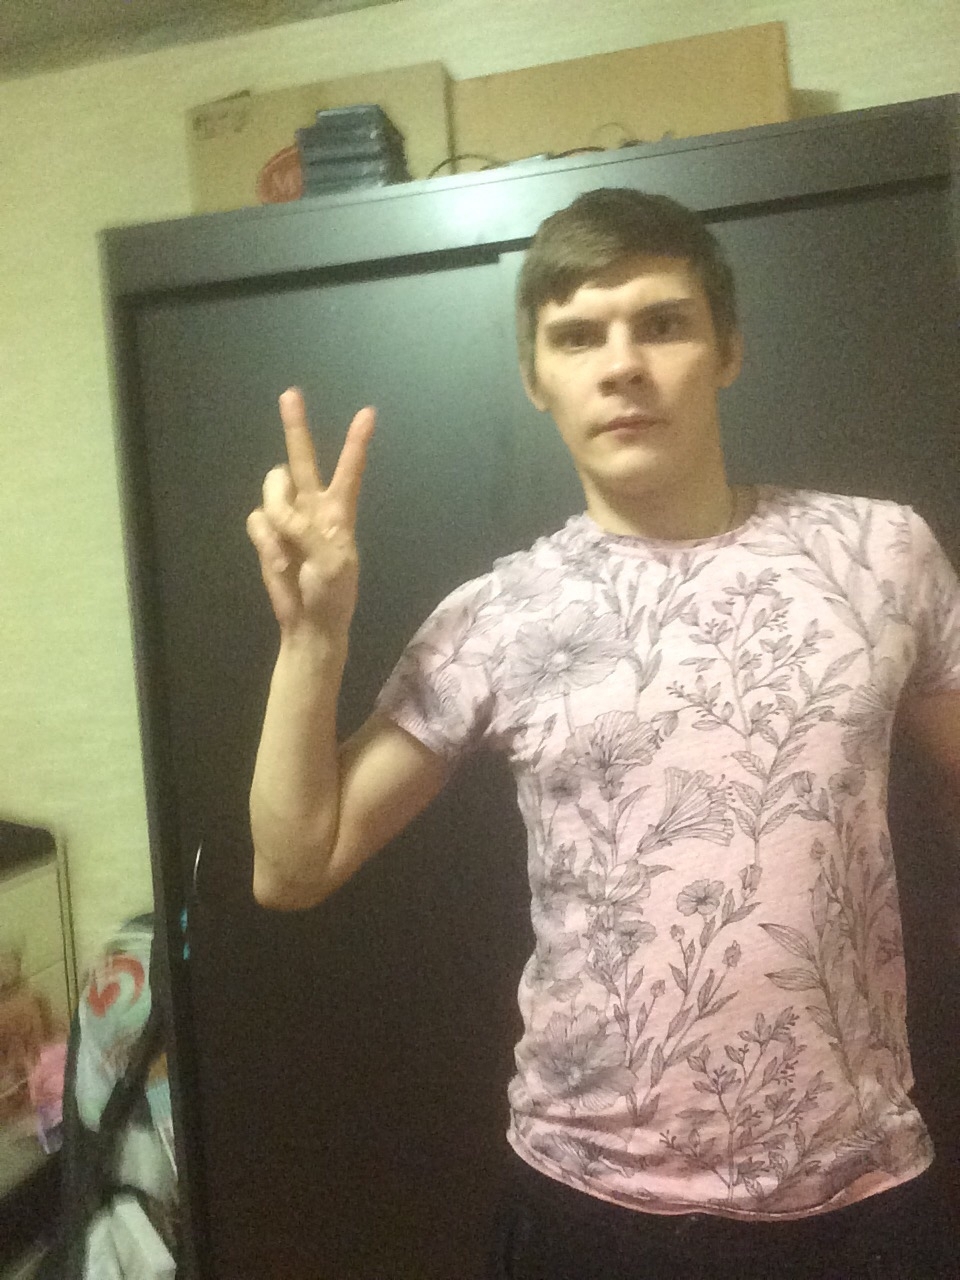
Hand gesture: peace